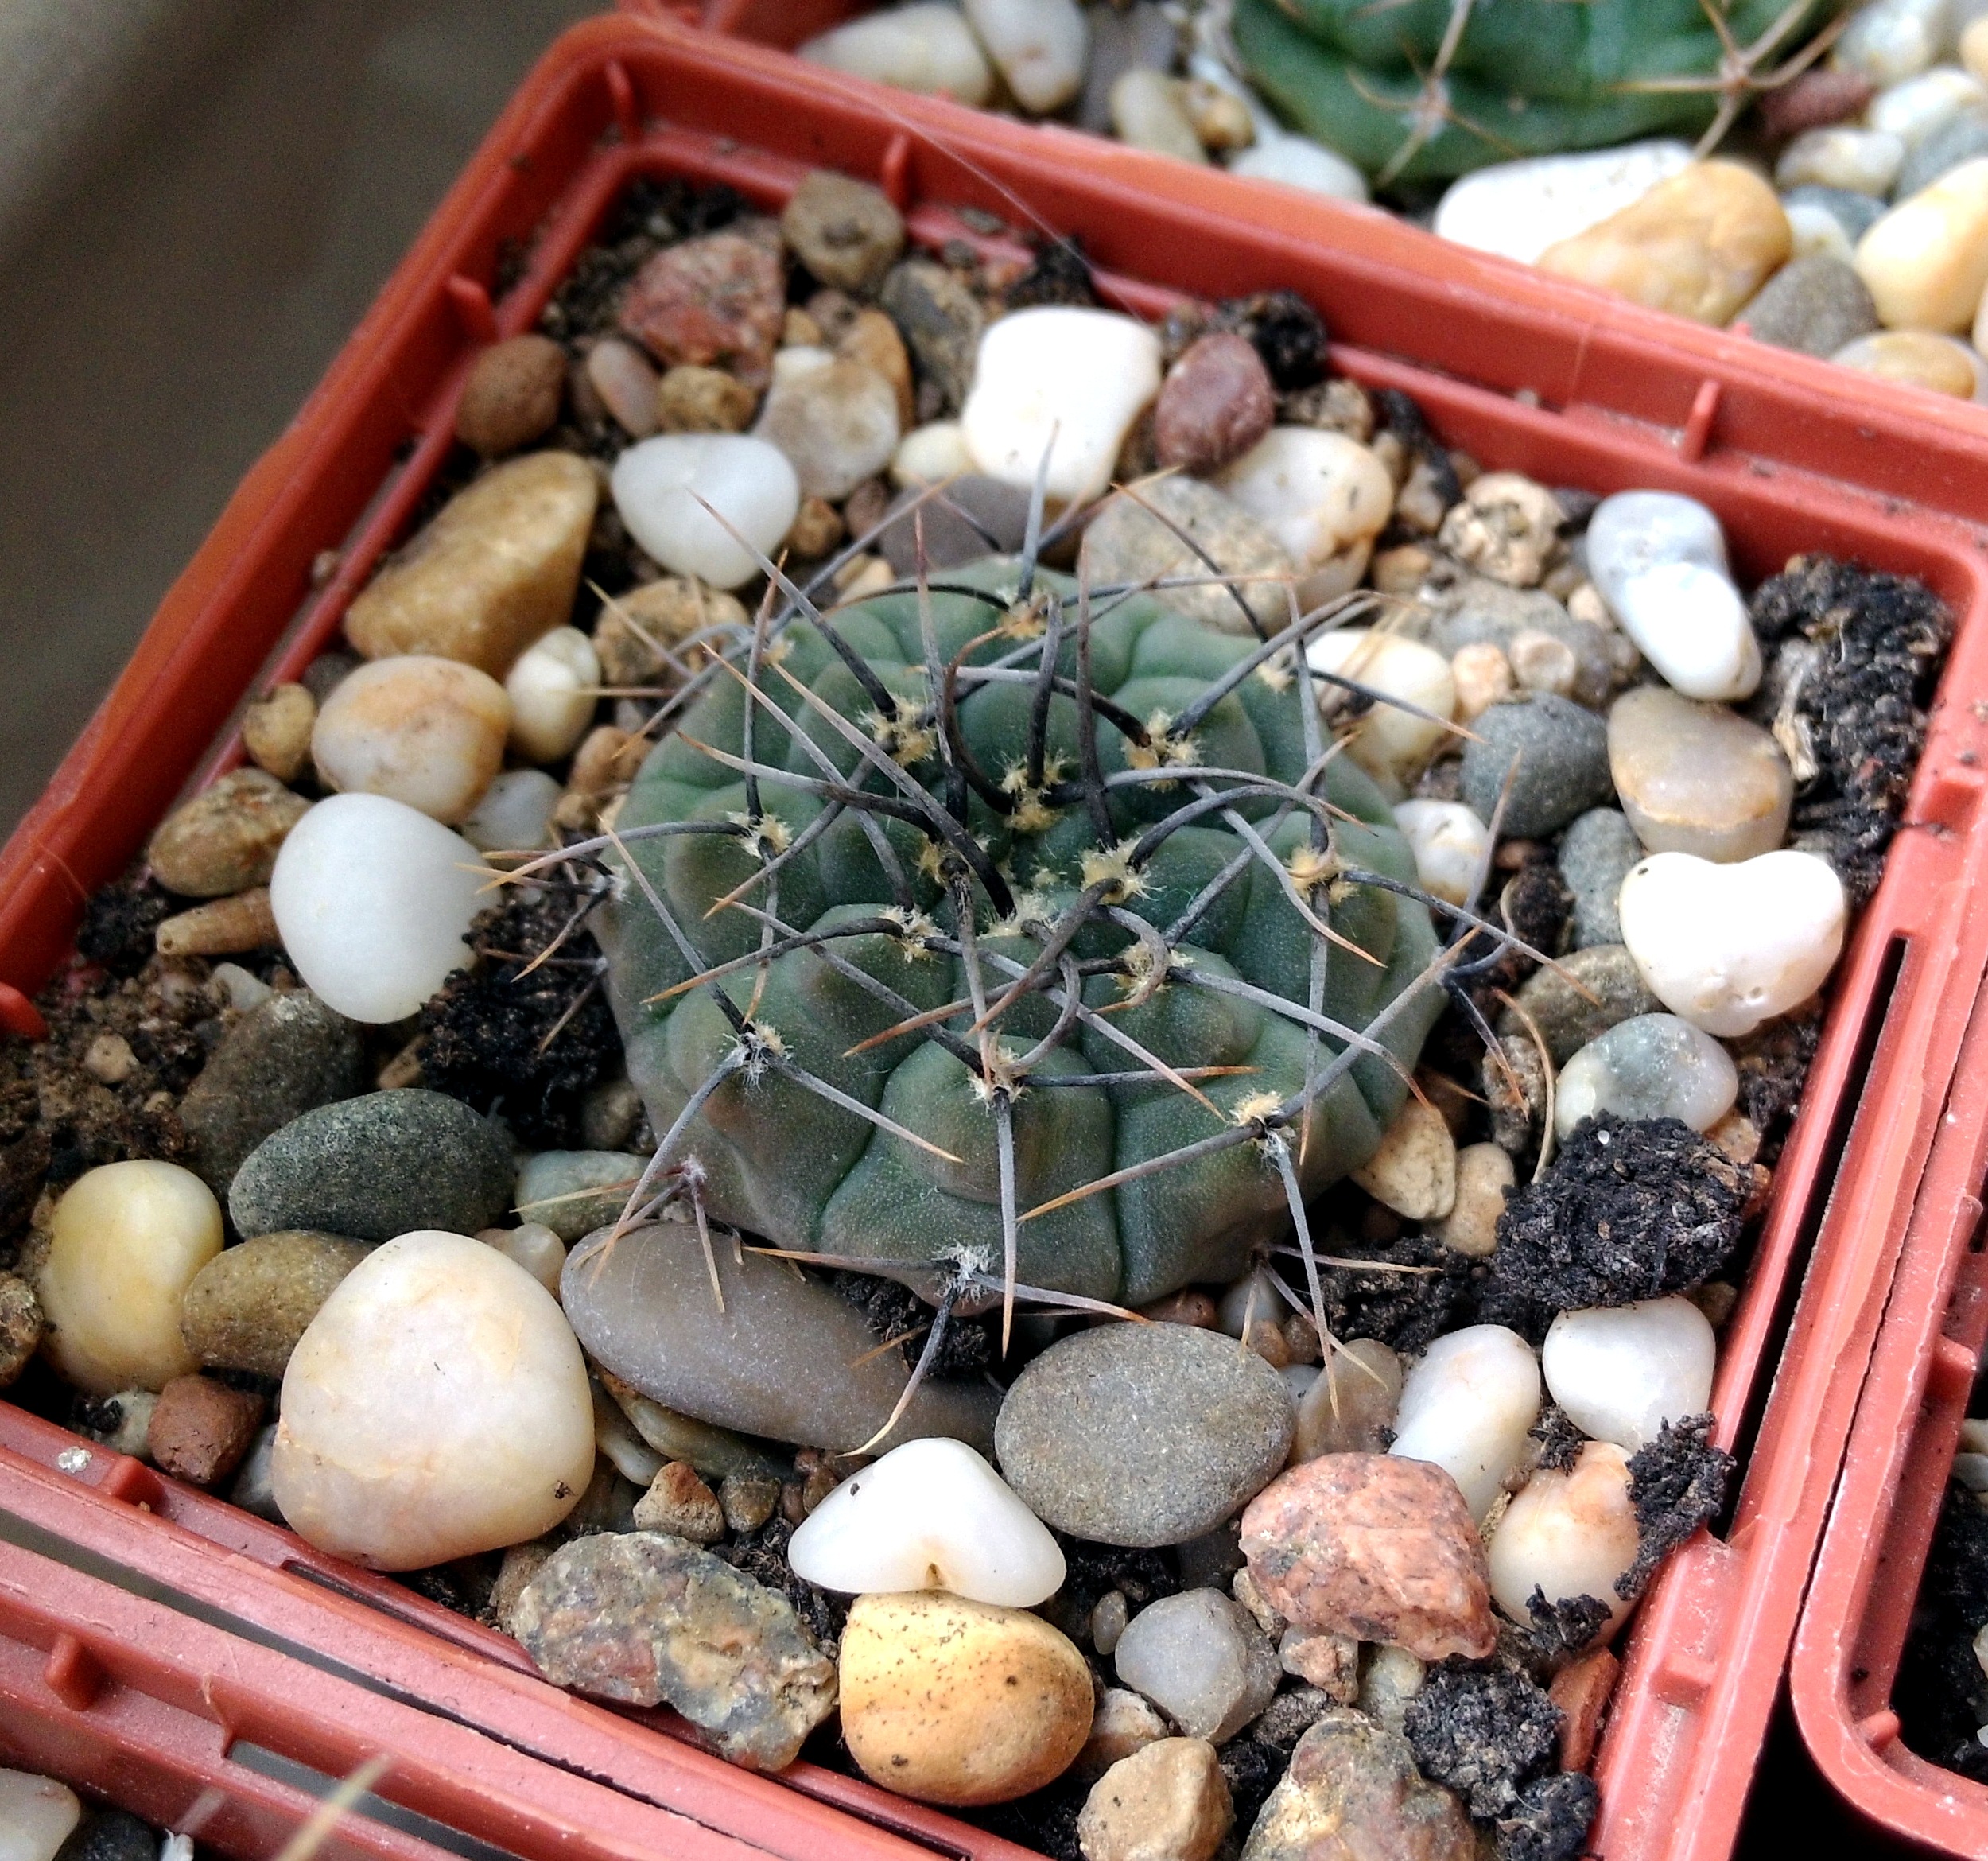
cactus, plant, food, green, produce, vegetable, indoor, succulent, closeup, plants, needles, little, house plant, barb, flowering plant, scratchy, flower room, indoor plant, plants in pots, gymnocalycium, in a pot, land plant